CW Leonis

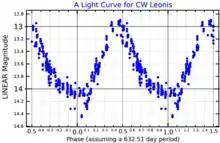
A "LINEAR" (white-light) light curve for CW Leonis, adapted from Palaversa "et al." (2013)

CW Leonis is believed to be in a late stage of its life, blowing off its own sooty atmosphere to form a white dwarf. Based upon isotope ratios of magnesium, the initial mass of this star has been constrained to lie between 3–5 solar masses. The mass of the star's core, and the final mass of the star once it becomes a white dwarf, is about 0.7–0.9 solar masses. Its bolometric luminosity varies over the course of a 649-day pulsation cycle, ranging from a minimum of about 6,250 times the Sun's luminosity up to a peak of around 15,800 times. The overall output of the star is best represented by a luminosity of . The brightness of the star varies by about two magnitudes over its pulsation period, and may have been increasing over a period of years. One study finds an increase in the mean brightness of about a magnitude between 2004 and 2014. Many studies of this star are done at infrared wavelengths because of its very red colour; published visual magnitudes are uncommon and often dramatically different. The Guide Star Catalog from 2006 gives an apparent visual magnitude of 19.23. The ASAS-SN variable star catalog based on observations from 2014 to 2018 reports a mean magnitude of 17.56 and an amplitude of 0.68 magnitudes. An even later study gives a mean magnitude of 14.5 and an amplitude of 2.0 magnitudes.